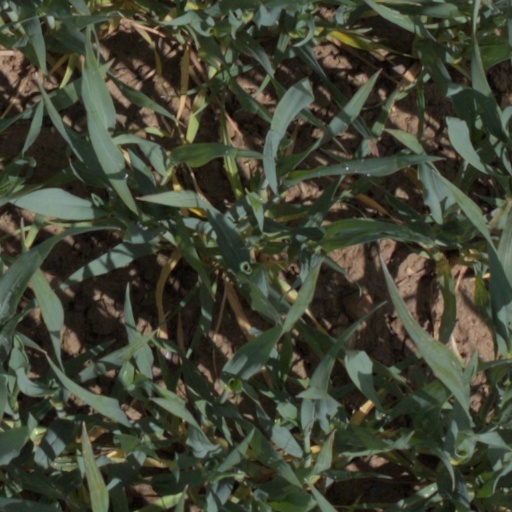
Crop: wheat